Kokoda Track campaign

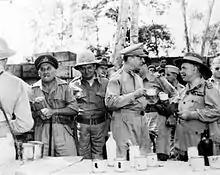
New Guinea. October 1942. A tea break at a canteen in the forward areas during a tour of inspection by US General, Douglas MacArthur. In the background, left to right, are: Major General G. S. Allen, Commander, Australian 7th Division AIF; Mr F. M. Forde, Australian Minister for the Army; General MacArthur, Supreme Commander, South West Pacific Area; and General Sir Thomas Blamey, Commander, Allied Land Forces AWM150836

Australian soldiers initially entered battle wearing a khaki uniform which contrasted with the darker greens of the jungle. Moreover, webbing of the 21st Brigade had been bleached white from their service in Syria. In contrast, the Japanese wore a green uniform more suited to the jungle environment and were adept at camouflage. By the time the 25th Brigade was committed to the fighting, it was wearing jungle green—albeit that these were khaki uniforms that had been quickly dyed. This dye ran and caused skin complaints among the wearers.